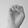
ASL letter: E